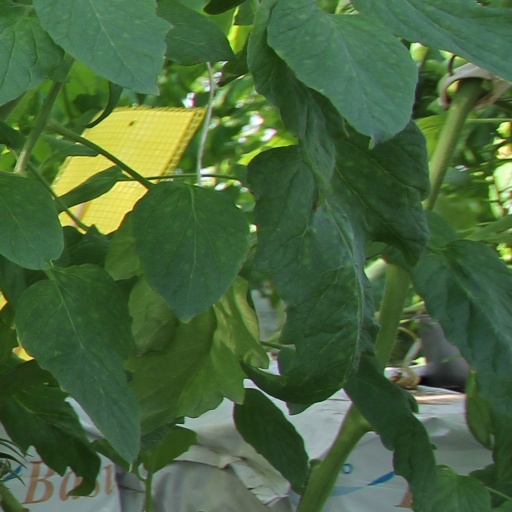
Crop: tomato